Tzʼutujil people

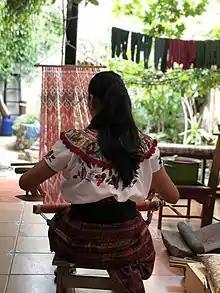
A Tzʼutujil woman weaves using a back-strap loom.

The Tz’utujil use traditional songs, known as b’ix, as a means of connecting with the spiritual world. The songs are sung by an ajb’ix, meaning songman. The songs are used to show gratitude to spirits, protect people from illness and witchcraft, and cause pain to one's enemies. There also exist courting songs which compare sexual organs and desires to how rain fertilizes crops.